Taunton

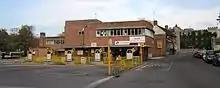
Taunton's former bus station

The riverside area north of the centre is edged by Morrisons supermarket, retirement housing and the Brewhouse Theatre. Towards the centre are the Zinc Nightclub, Bridge Street and Goodlands Gardens. A current regeneration programme north of Bridge Street will include redeveloping the County Cricket Ground, which hosted open-air concerts for Elton John in 2006 and 2012 and for Rod Stewart in 2014.